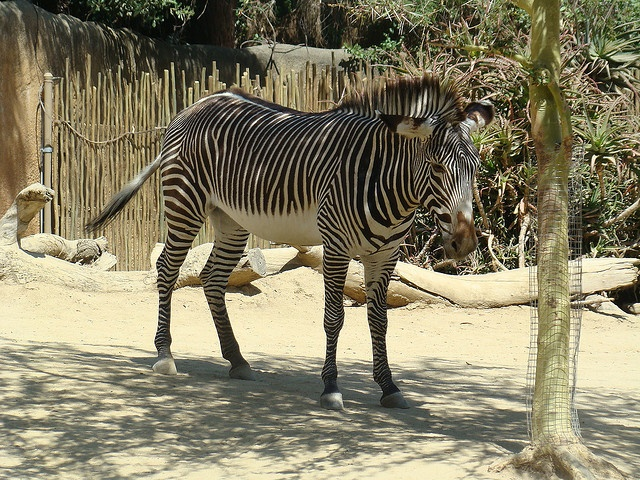
there is a zebra that is standing next to a tree
A zebra standing by itself on dirt in an enclosed space.
A zebra standing in the shade near a tree.
A zebra standing next to a tree, in a  pen.
A zebra stands on dirt ground near a small tree.